William Bulkeley Hughes

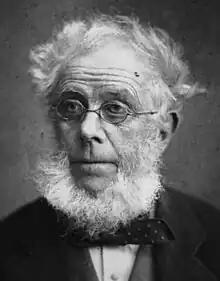
William Bulkeley Hughes by the photographer John Thomas

William Bulkeley Hughes J.P. (26 July 17978 March 1882) was a Welsh politician who sat in the House of Commons from 1837 to 1859 and 1865 to 1882. He was elected for Member of Parliament for Carnarvon Boroughs constituency.